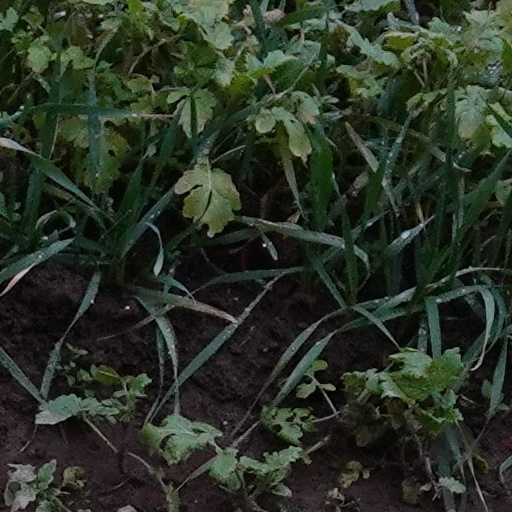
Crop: wheat